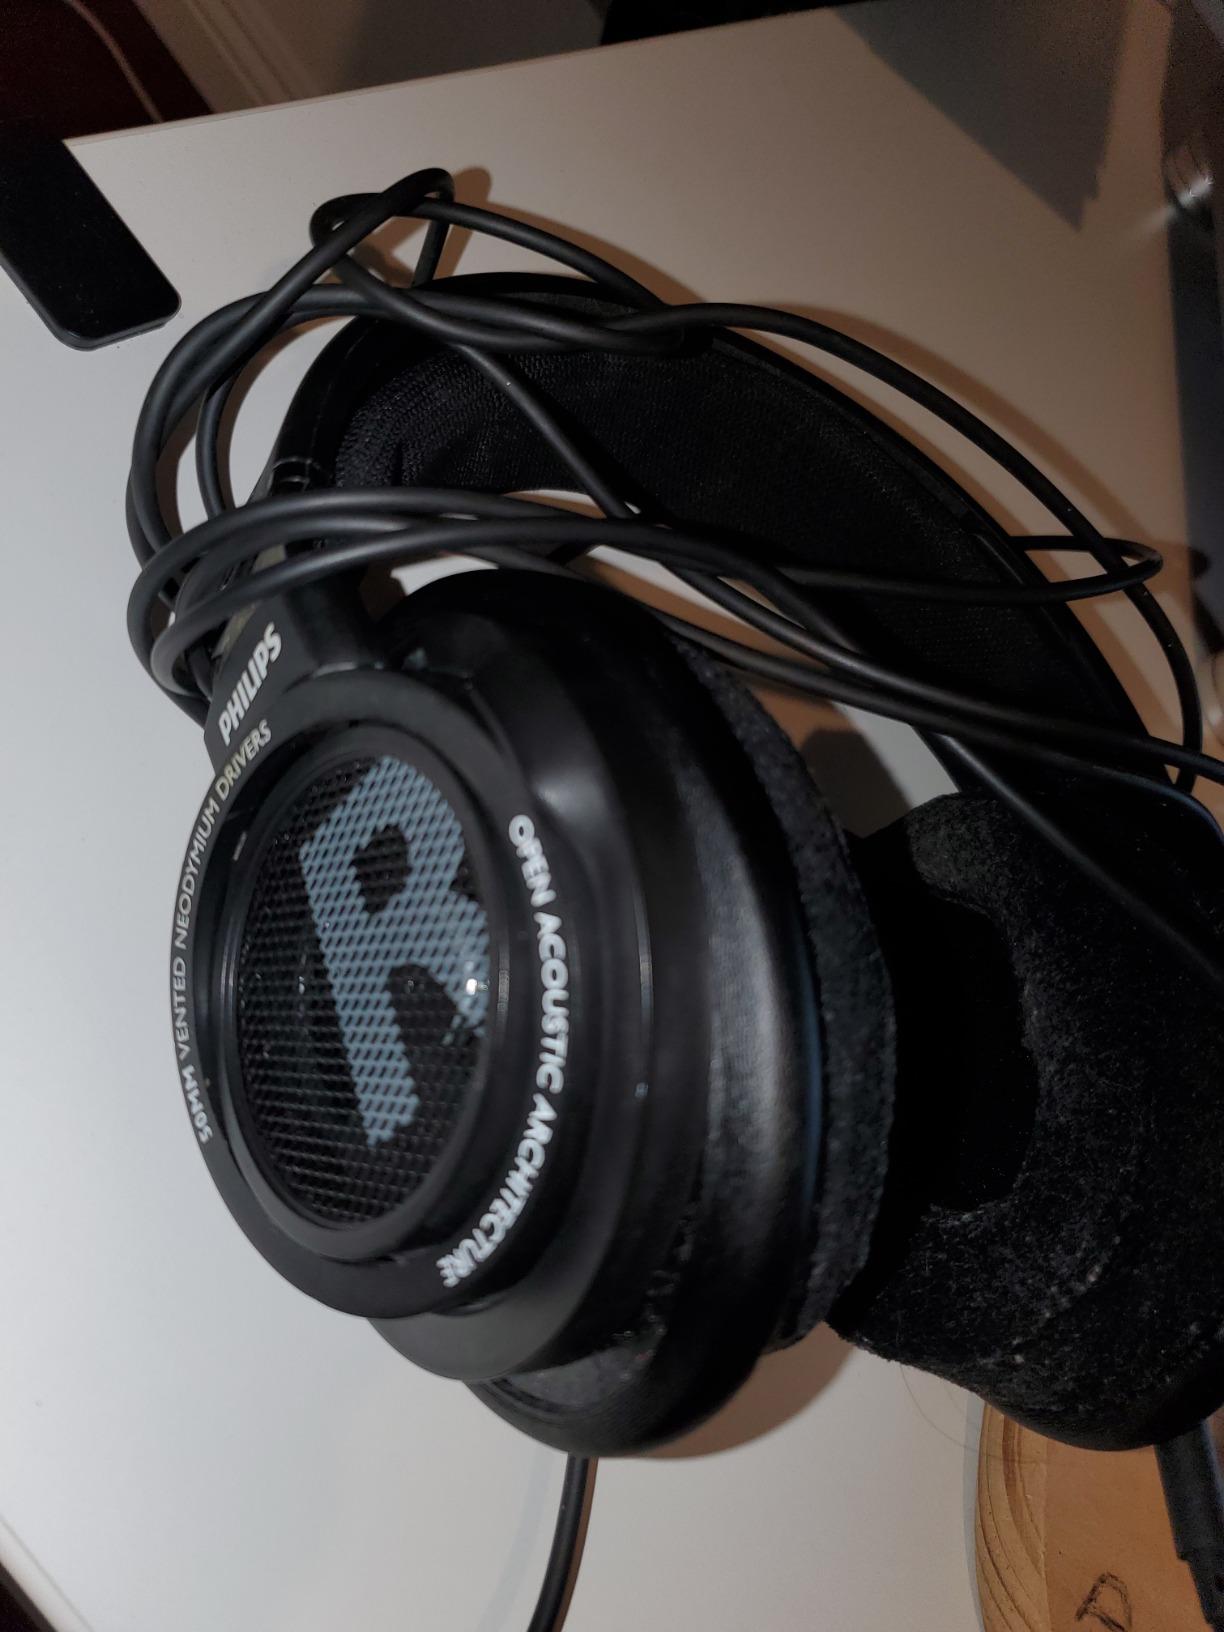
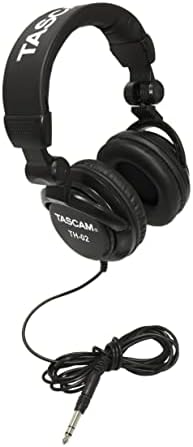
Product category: headphones
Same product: no